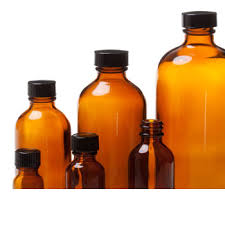
Waste category: glass